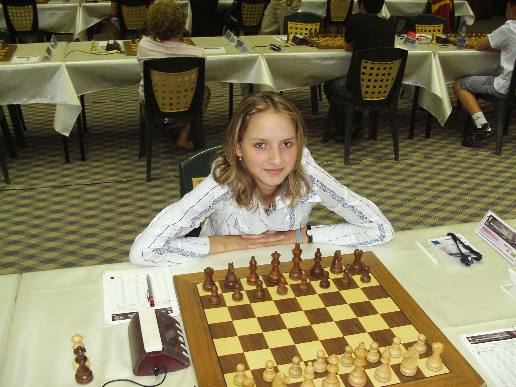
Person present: Yes